Structures built by animals

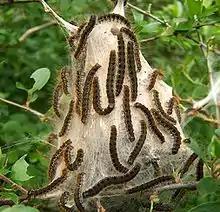
Communal silk nests of the small eggar moth "Eriogaster lanestris"

Temperature extremes harm animals irrespective of whether they are endothermic or ectothermic. In endothermic animals, construction of shelters, coupled with behavioural patterns, reduces the quantity and energy cost of thermoregulation, as in the case of the Arctic ground squirrels.